Genealogy of Jesus

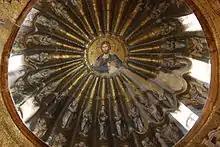
South dome of inner narthex at Chora Church, Istanbul, depicting the ancestors of Christ from Adam onwards

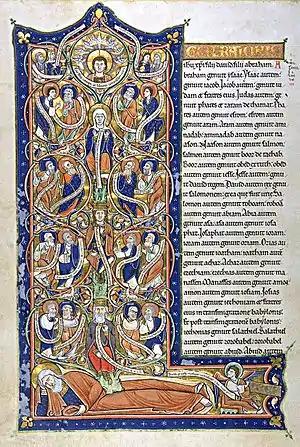
Patrilineage in Matthew was traditionally illustrated by a Tree of Jesse showing the descent of Jesus from Jesse, father of King David.

– begins the Gospel with "A record of the origin of Jesus Christ, the son of David, the son of Abraham: Abraham begot Isaac..." and continues on until "... Jacob begot Joseph, the husband of Mary, of whom was born Jesus, who is called Christ. Thus there were fourteen generations in all from Abraham to David, fourteen from David to the exile to Babylon, and fourteen from the exile to the Christ."